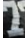
Number: 7